Turkish Americans

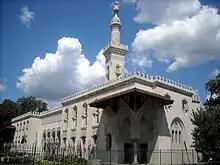
The Islamic Center of Washington was originally conceived in 1944 when the Turkish ambassador Munir Ertegun died and there was no mosque to hold his funeral in.

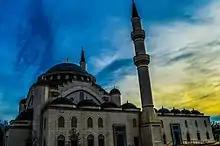
The Diyanet Center of America in Lanham, Maryland was built in the traditional Ottoman-Turkish style.

From World War I to 1965 the number of Turkish immigrants arriving in the United States was quite low, as a result of restrictive immigration laws such as the Immigration Act of 1924. Approximately 100 Turkish immigrants per year entered the United States between 1930 and 1950. However, the number of Turkish immigrants to the United States increased to 2,000 to 3,000 per year after 1965 due to the liberalization of US immigration laws. As of the late 1940s, but especially in the 1960s and 1970s, Turkish immigration to the United States changed its nature from one of unskilled to skilled migration; a wave of professionals such as doctors, engineers, academicians, and graduate students came to the United States. In the 1960s, 10,000 people entered the United States from Turkey, followed by another 13,000 in the 1970s. As opposed to the male-dominated first flows of Ottoman Turkish migrants, these immigrants were highly educated, return migration was minimal, migrants included many young women and accompanying families, and Turkish nationalism and secularism was much more common. The general profile of Turkish men and women immigrating to the United States depicted someone young, college-educated with a good knowledge of English, and with a career in medicine, engineering, or another profession in science or the arts.